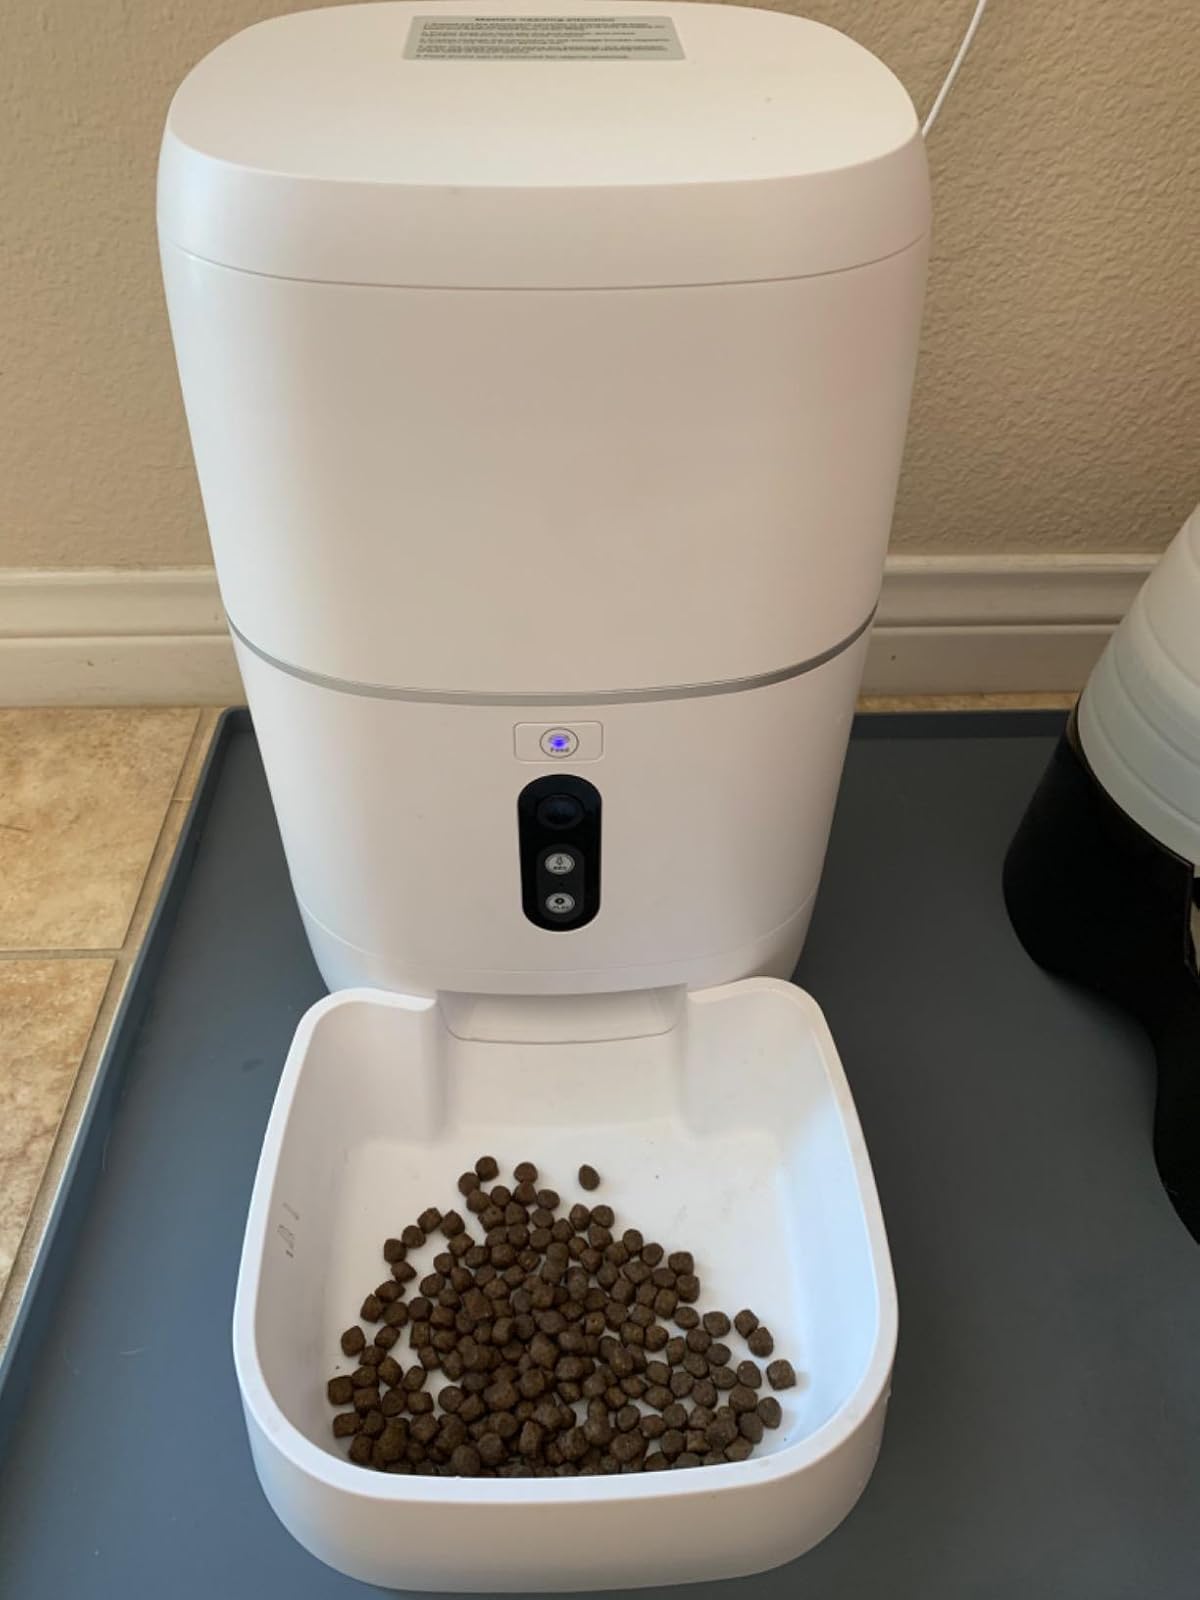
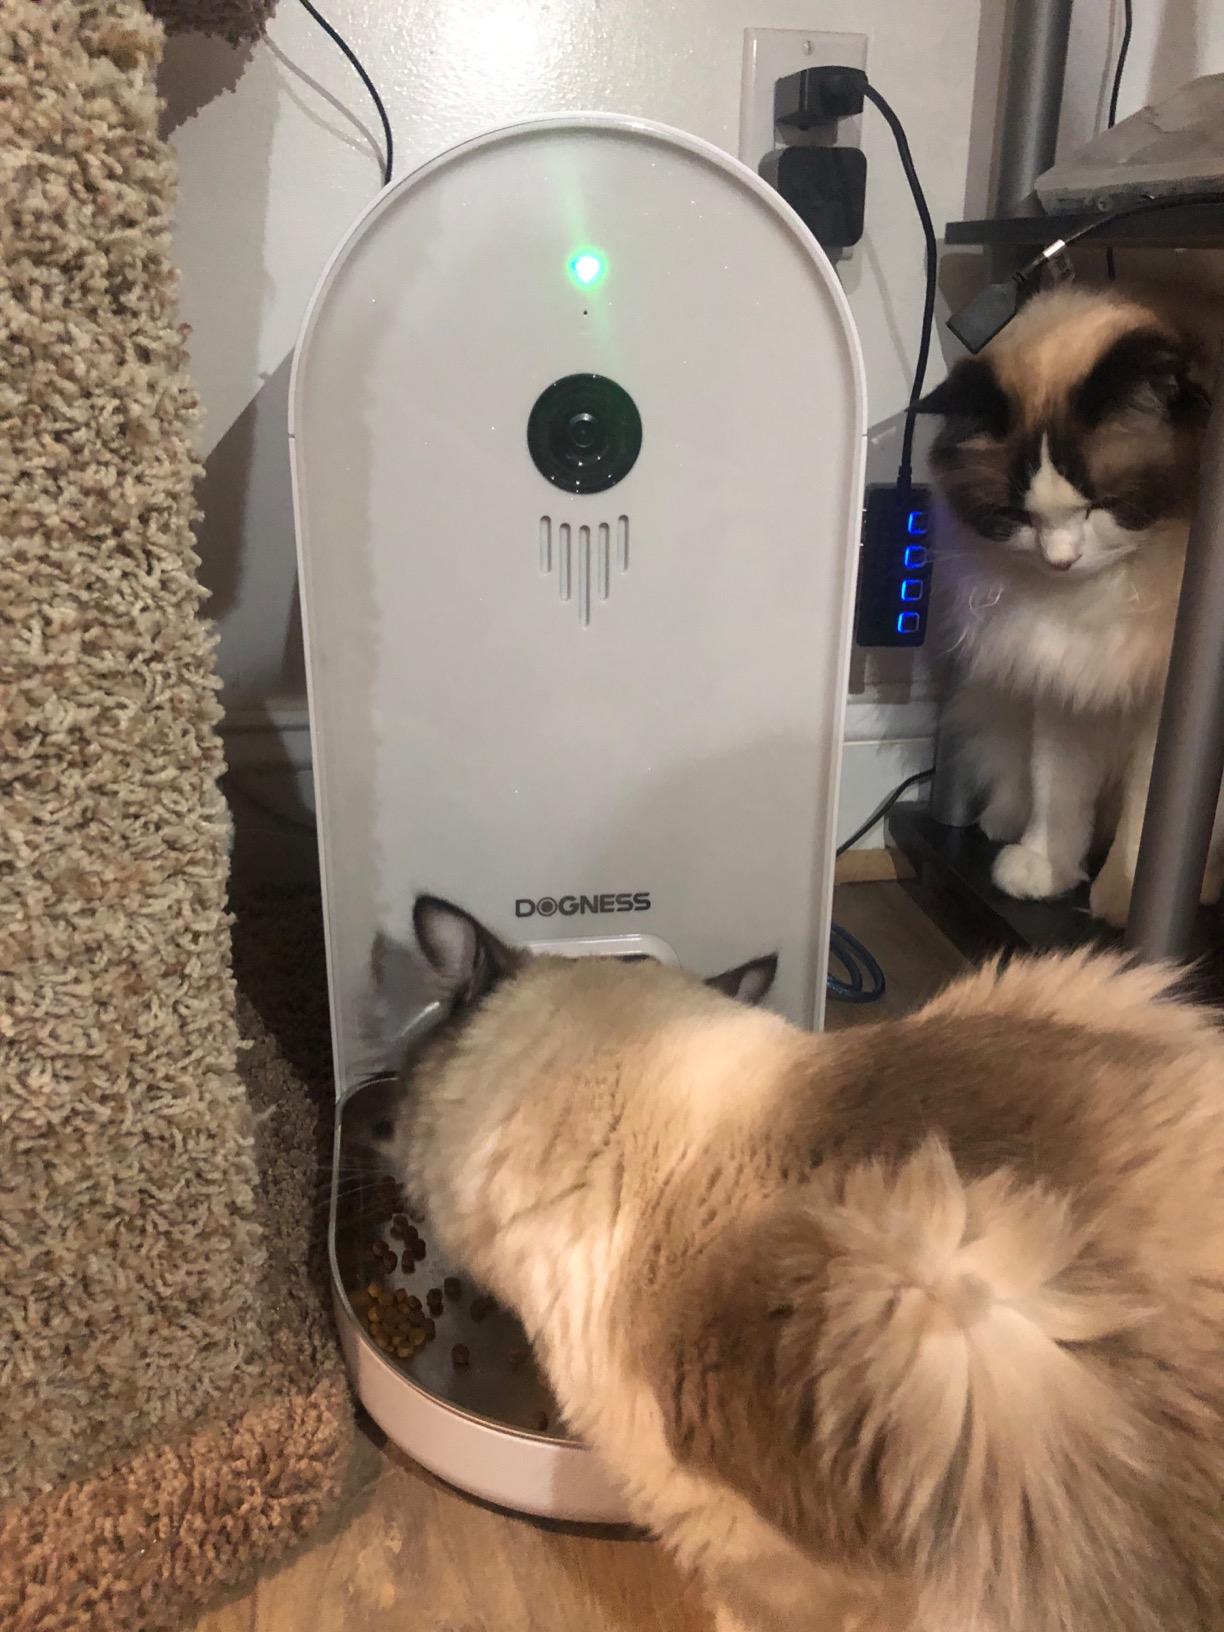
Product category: items_feeder
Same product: no